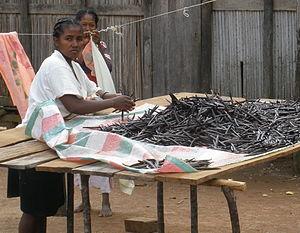
Femme malgache en train de classer les gousses de vanille a Sambava, Madagascar
La cuisine malgache regroupe toutes les traditions culinaires variées de Madagascar, une île de l'océan Indien. Elle s'apparente aux cuisines créoles, habituellement généreuses et épicées. La nourriture consommée à Madagascar reflète l'influence des migrants d'Asie du Sud-Est, d'Afrique, d'Inde, de Chine et d'Europe qui se sont établis sur l'île à la suite des premiers marins en provenance de Bornéo entre 100 et 500 apr. J.-C. Le riz, pierre angulaire du régime malgache, est cultivé au côté des tubercules et autres denrées de base par les tout premiers colons. Leur régime est complété par de la cueillette et du gibier chassé, ce qui a contribué à l'extinction de la mégafaune des mammifères et des oiseaux de l'île. Ces sources de nourriture ont été plus tard accompagnées de zébu, introduit à Madagascar par les migrants d'Afrique de l'Est qui sont arrivés aux alentours de 1000 apr. J.-C. Le commerce avec les marchands arabes et indiens et les négociants transatlantiques européens a par la suite enrichi les traditions culinaires de l'île en y accommodant une profusion de nouveaux fruits, légumes et assaisonnements.